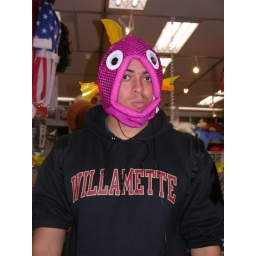
kevin wearing a silly fish hat in tokyu hands..